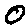
Label: 0